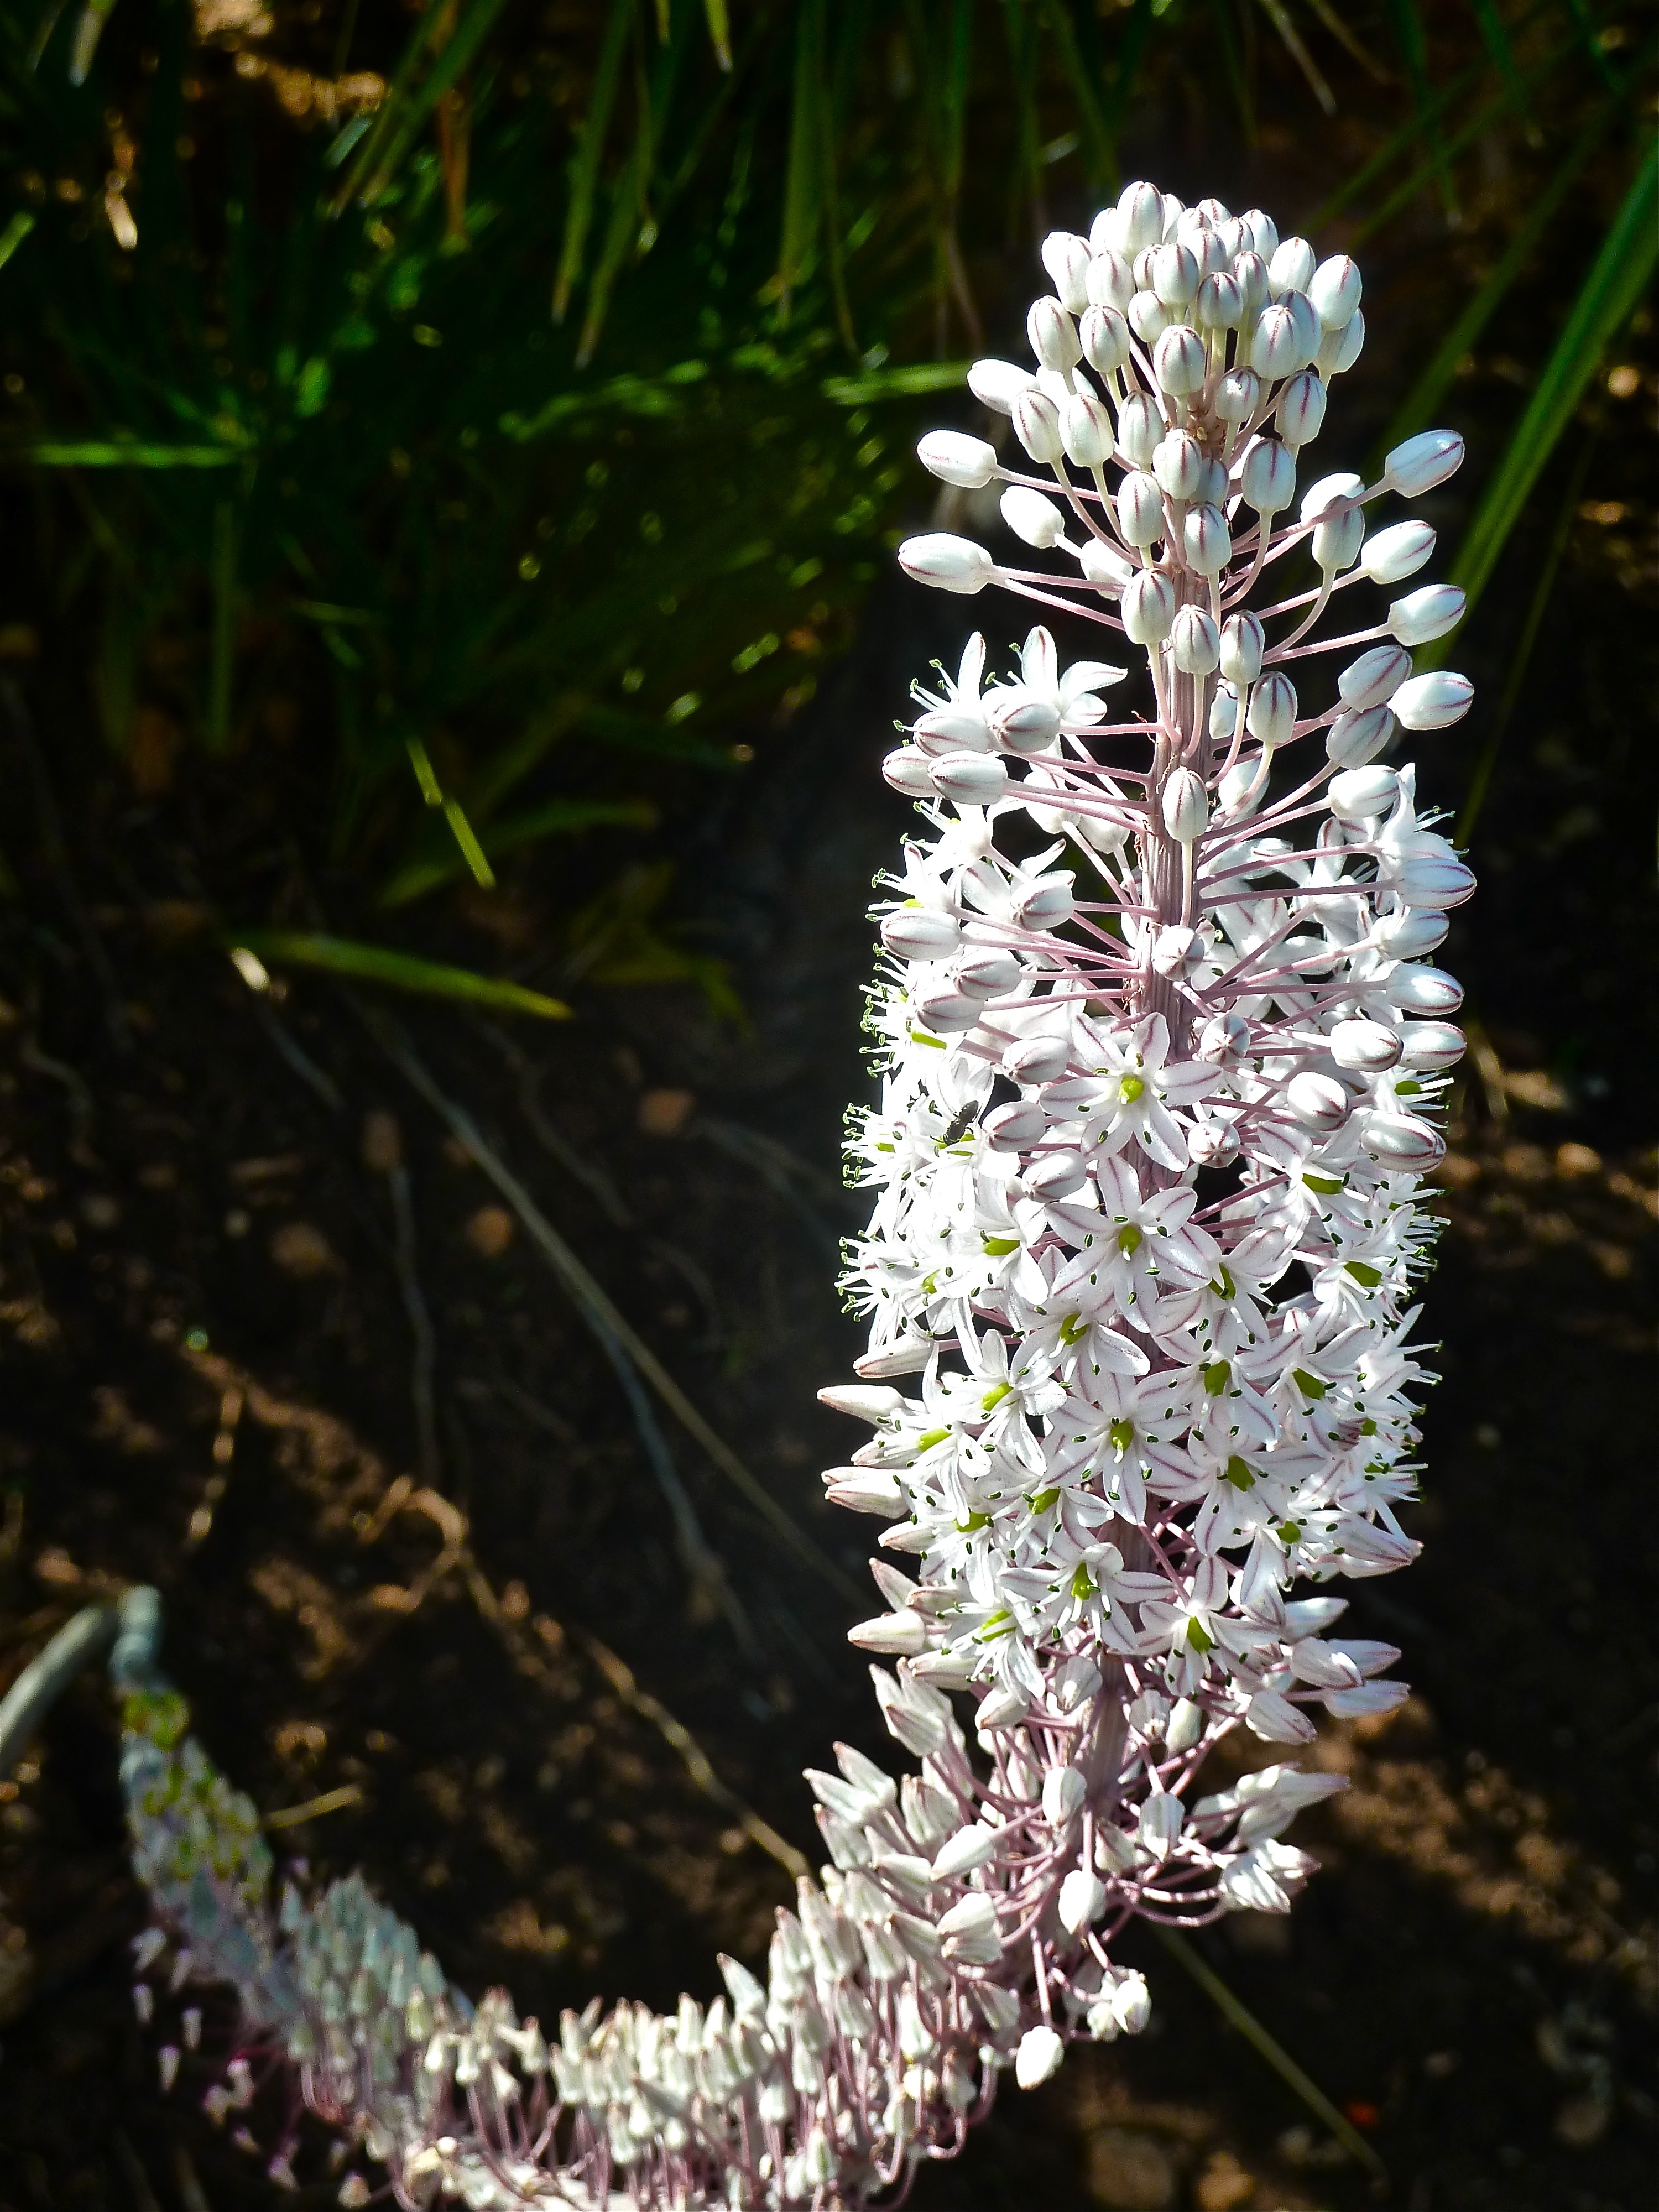
nature, branch, blossom, plant, leaf, flower, bloom, botany, flora, wildflower, shrub, sicily, macro photography, flowering plant, land plant